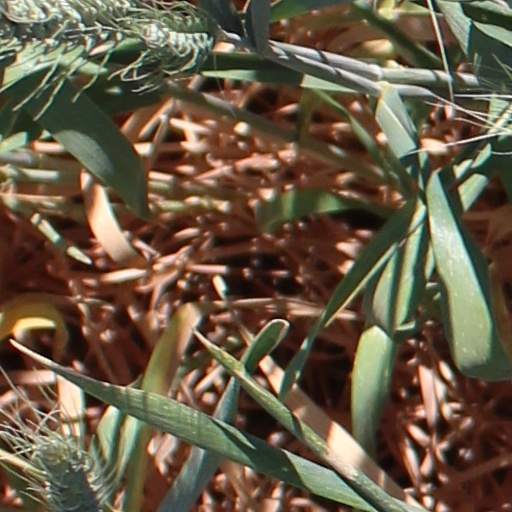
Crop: wheat